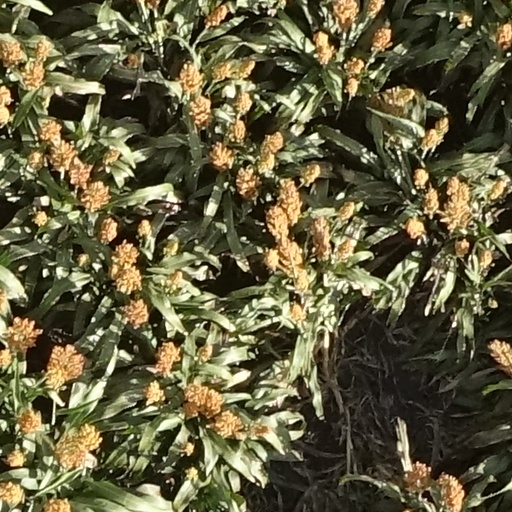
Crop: sorghum